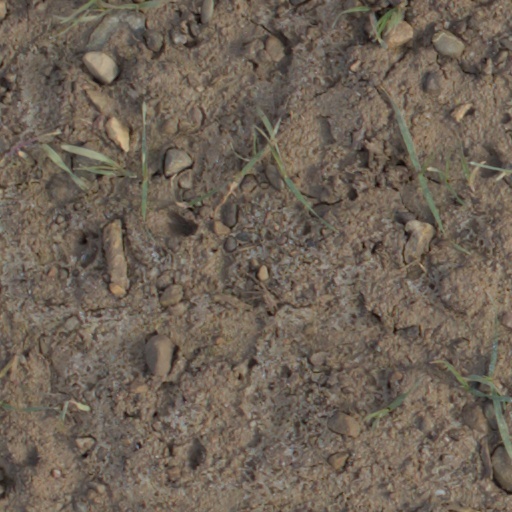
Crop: wheat